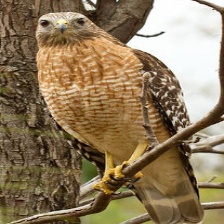
Species: RED SHOULDERED HAWK
Scientific name: BUTEO LINEATUS